Race to Berlin

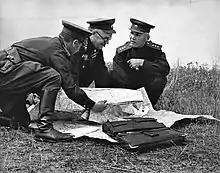
Zhukov with Konev

After the devastating attack, Marshal Zhukov's troops advanced towards Berlin, only to be ambushed by German soldiers who had withdrawn from their positions in the Oder to the fortified positions of the Seelow Heights further west after they had received intelligence about the expected artillery barrage from a captured Red Army soldier. Zhukov, seeing that his plan was not working, decided to send wave after wave of Soviet soldiers to destroy the German resistance. "According to one Russian veteran, Soviet artillery was fired without proper guidance, killing scores of Red Army soldiers." For three days, the attacks still relentlessly came. After the fourth day, the 1st Belorussian Front finally broke through the German defensive line but at a high cost in casualties. That provided the opportunity to advance on Berlin, to the west.